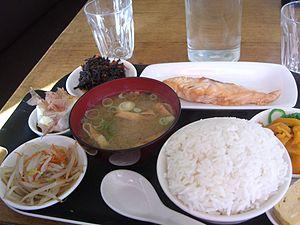
Le hijiki ou hiziki, Sargassum fusiforme, est une algue brune ressemblant à des nouilles noires. Elle est utilisée dans la cuisine japonaise ainsi que dans l'alimentation macrobiotique, dans les soupes, les sandwichs, les salades, les crêpes ou en condiment. On peut la faire cuire à la vapeur, la faire sauter ou la faire mijoter.